CIA activities in Japan

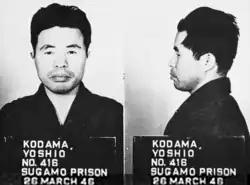
Kodama's mugshot during his imprisonment at Sugamo (1946)

Okinawa was a territory described by the NSA as a "virtual aircraft carrier for American SIGNT collection". Despite opposition to intelligence and military deployments to the country from the Okinawa People's Party, recon flights of SR-71 and U-2 aircraft continued out of Kadena Air Base. US military installations in Okinawa, especially Kadena, were illustrated during the Vietnam War as air, naval, repair, and logistical facilities played a crucial part in US military operations in South Vietnam.